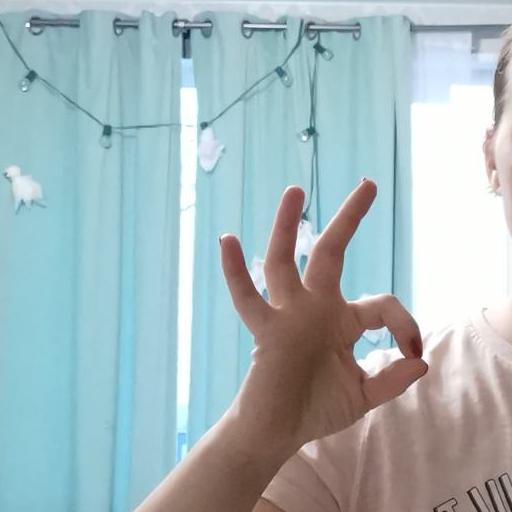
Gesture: ok